Ben Lamb (poker player)

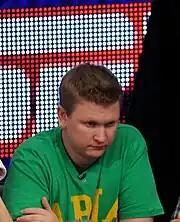
Lamb at 2011 World Series of Poker Main Event, July 2011

Prior to the 2011 World Series of Poker, Lamb's only WSOP final table was the 2010 WSOP $1500 Pot-Limit Omaha Hi-low Split-8 or Better where he was 5th in a field of 847 for a prize of $53,319. His best WSOP main event finish prior to 2011 came in 2009, when he finished 14th in the 6494-player event for a prize of $633,022.